Alfonso Fróilaz

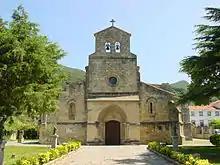
The monastery of Santa María del Puerto in Santoña, which lay within Alfonso's subkingdom in 926–32

Alfonso was the eldest son of Fruela II and had at least two younger brothers, Ordoño and Ramiro. Alfonso's short reign is poorly known. He is mentioned in the king list "Names of the Catholic Kings of León", which appears in some manuscripts alongside the "Chronicle of Albelda". A cryptic statement by the Asturian historian Sampiro that he "seemed to control the sceptre of his father" is the only other piece of evidence that he succeeded to the whole kingdom after his father.